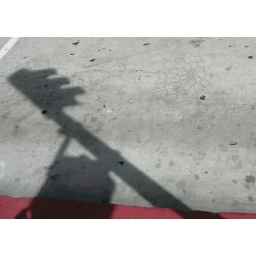
flower in the street